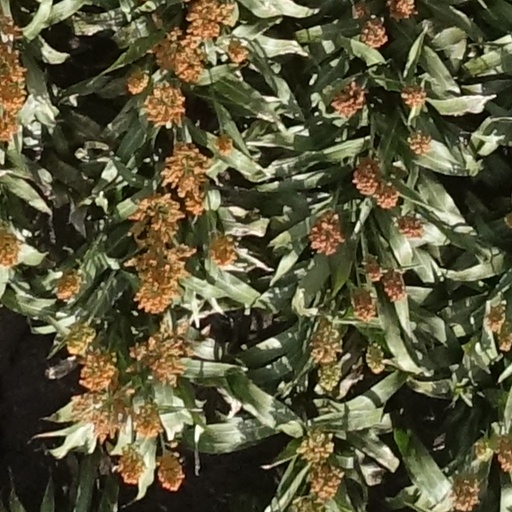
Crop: sorghum